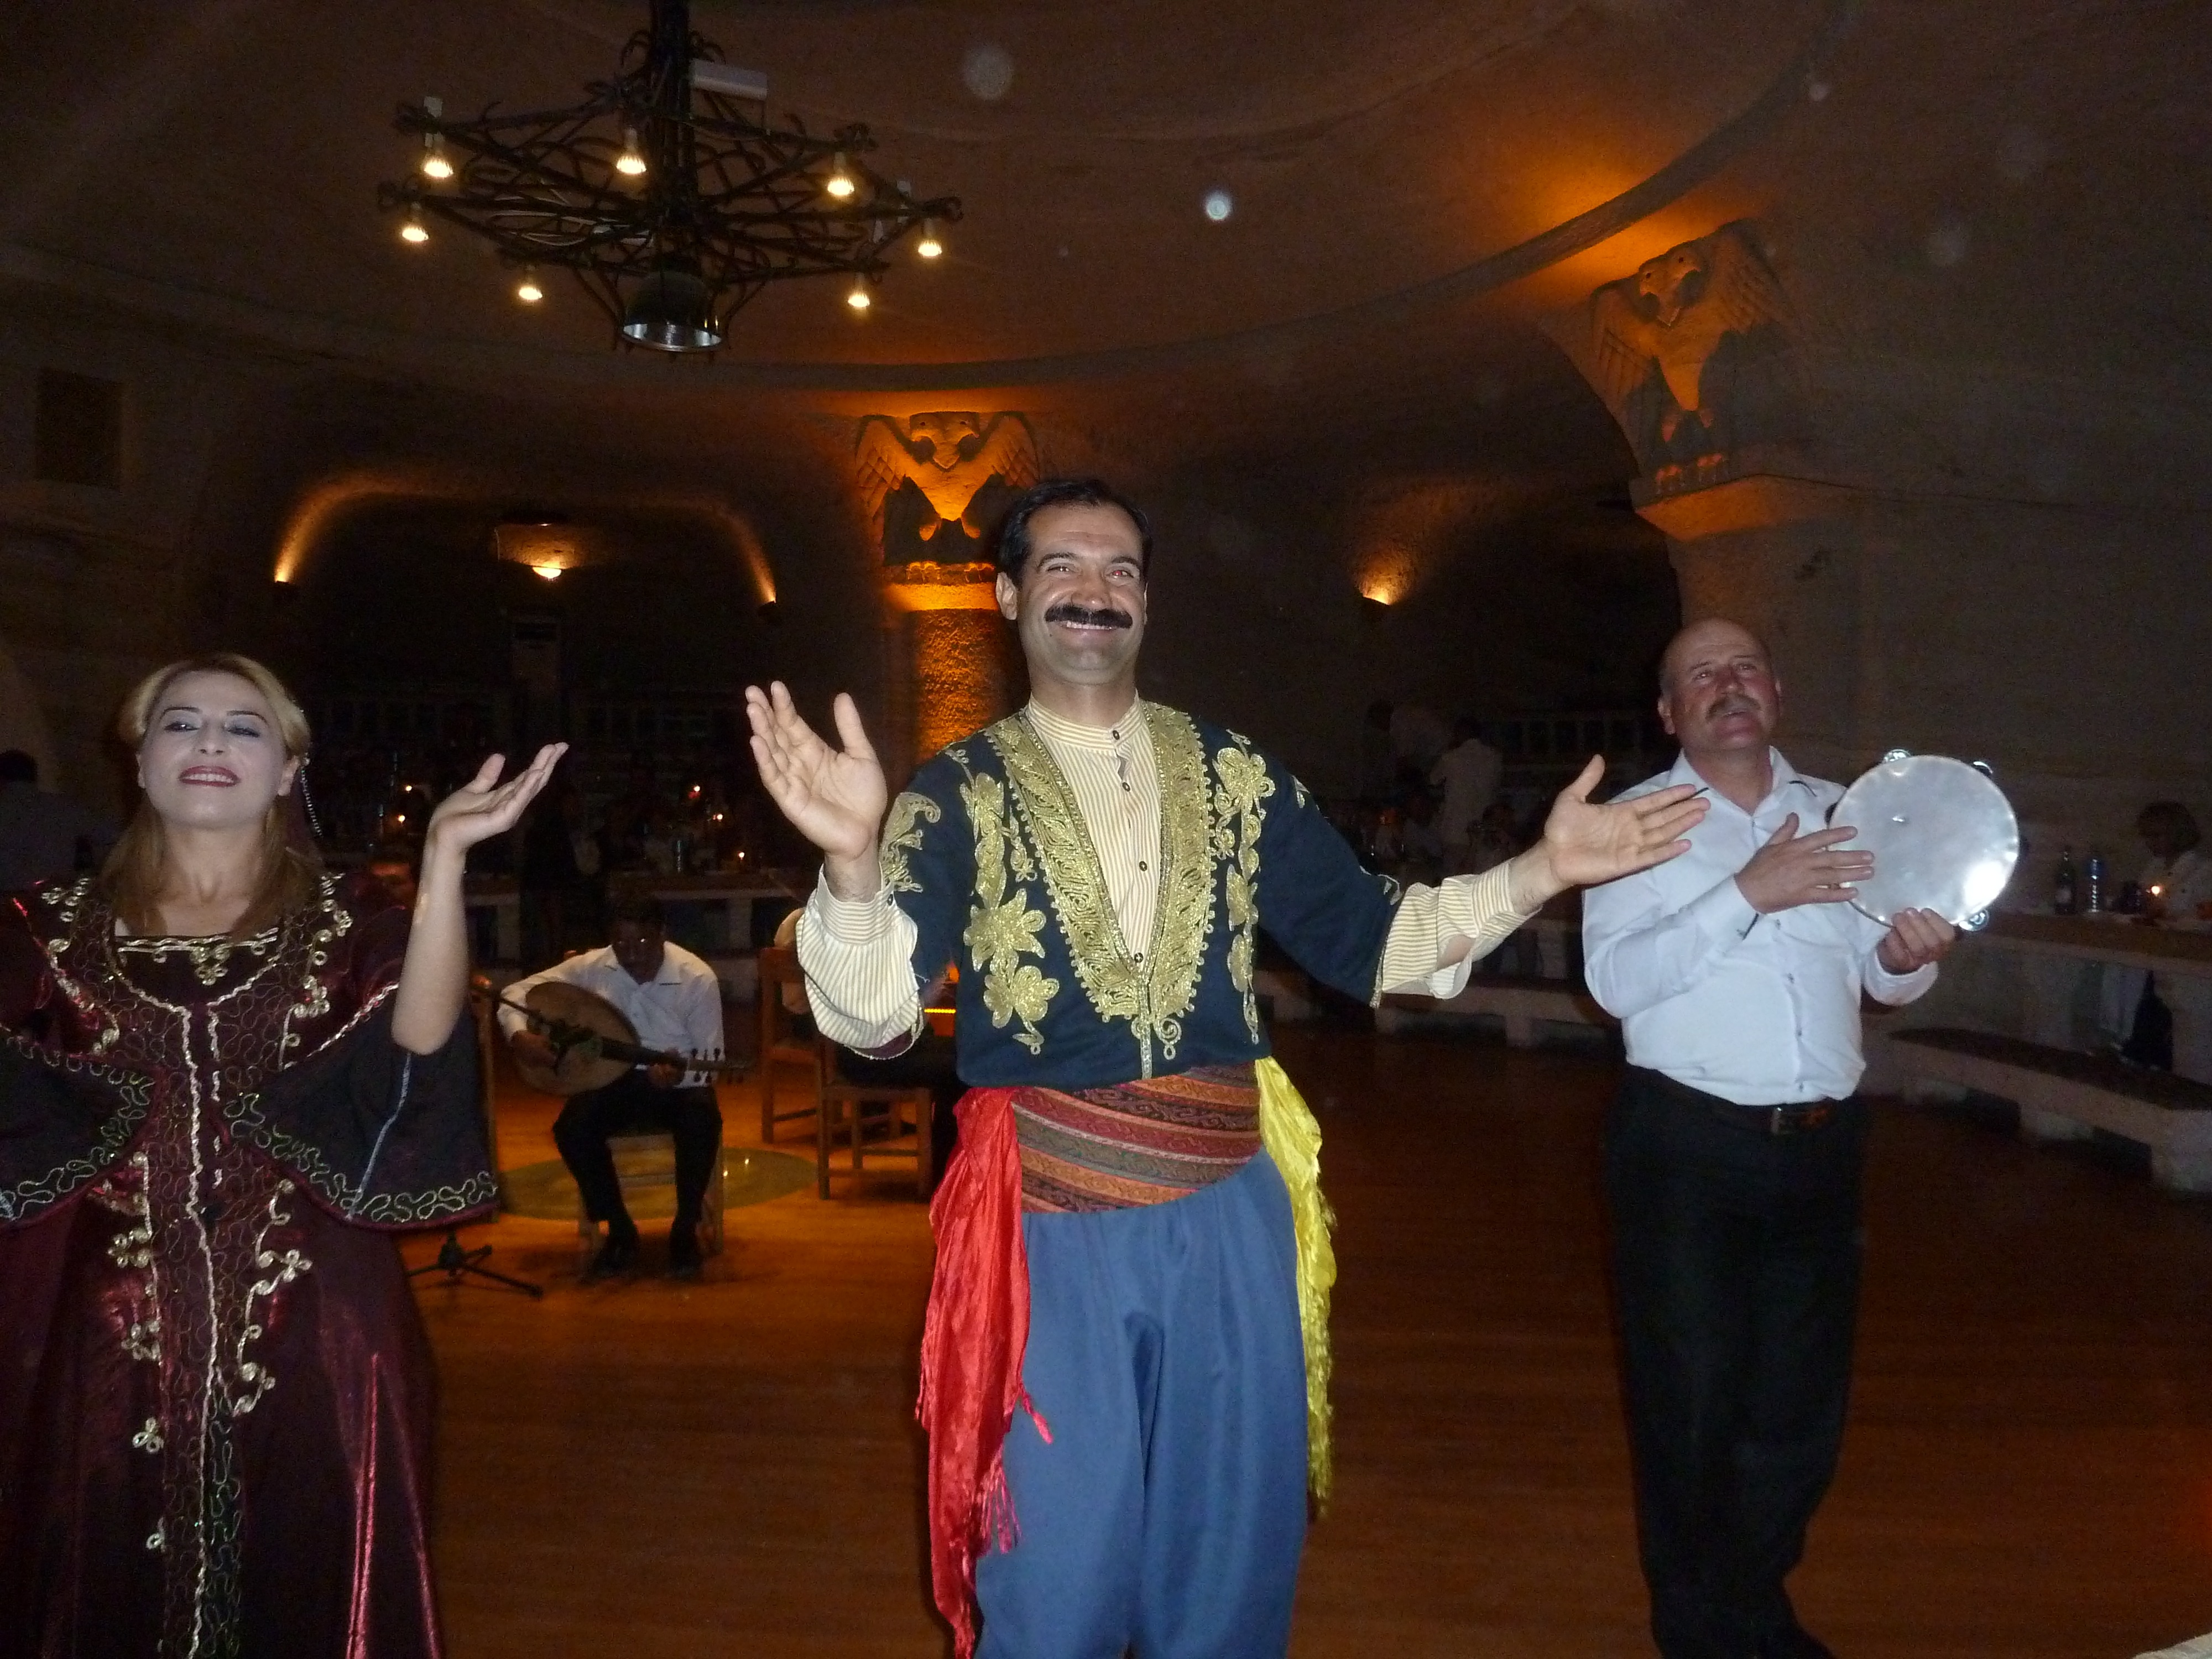
dance, performance art, sports, turkey, event, entertainment, folklore, cappadocia, performing arts, musical theatre